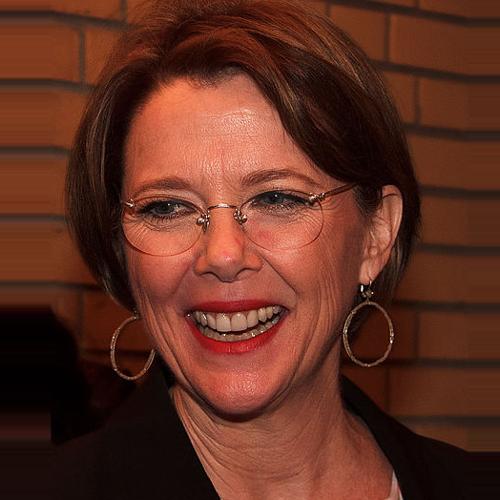
Age: 54